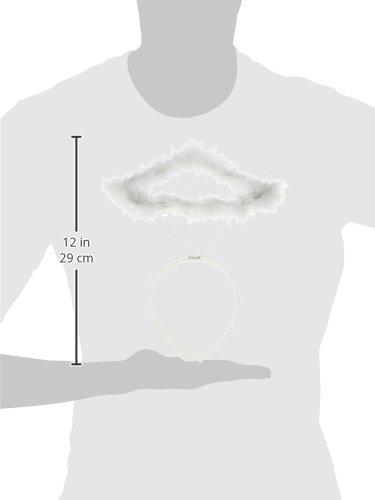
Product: Jacobson Hat Company Deluxe Feather Angel Halo
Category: Toys & Games | Dress Up & Pretend Play | Accessories
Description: Angel Halo costume.
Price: $11.95
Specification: ProductDimensions:11x9x0.5inches|ItemWeight:0.8ounces|ShippingWeight:0.8ounces(Viewshippingratesandpolicies)|DomesticShipping:ItemcanbeshippedwithinU.S.|InternationalShipping:ThisitemcanbeshippedtoselectcountriesoutsideoftheU.S.LearnMore|ASIN:B004ZL0TZG|Itemmodelnumber:18977WHAO|Manufacturerrecommendedage:3yearsandup